Saint Peter

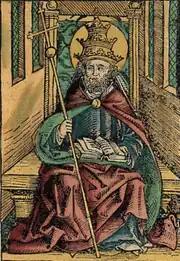
Saint Peter portrayed as a pope in the "Nuremberg Chronicle"

In a dialogue between Jesus and his disciples, Jesus asks, "Who do people say that the Son of Man is?" The disciples give various answers. When he asks, "Who do "you" say that I am?", Simon Peter answers, "You are the Messiah, the Son of the living God". Jesus then declares: